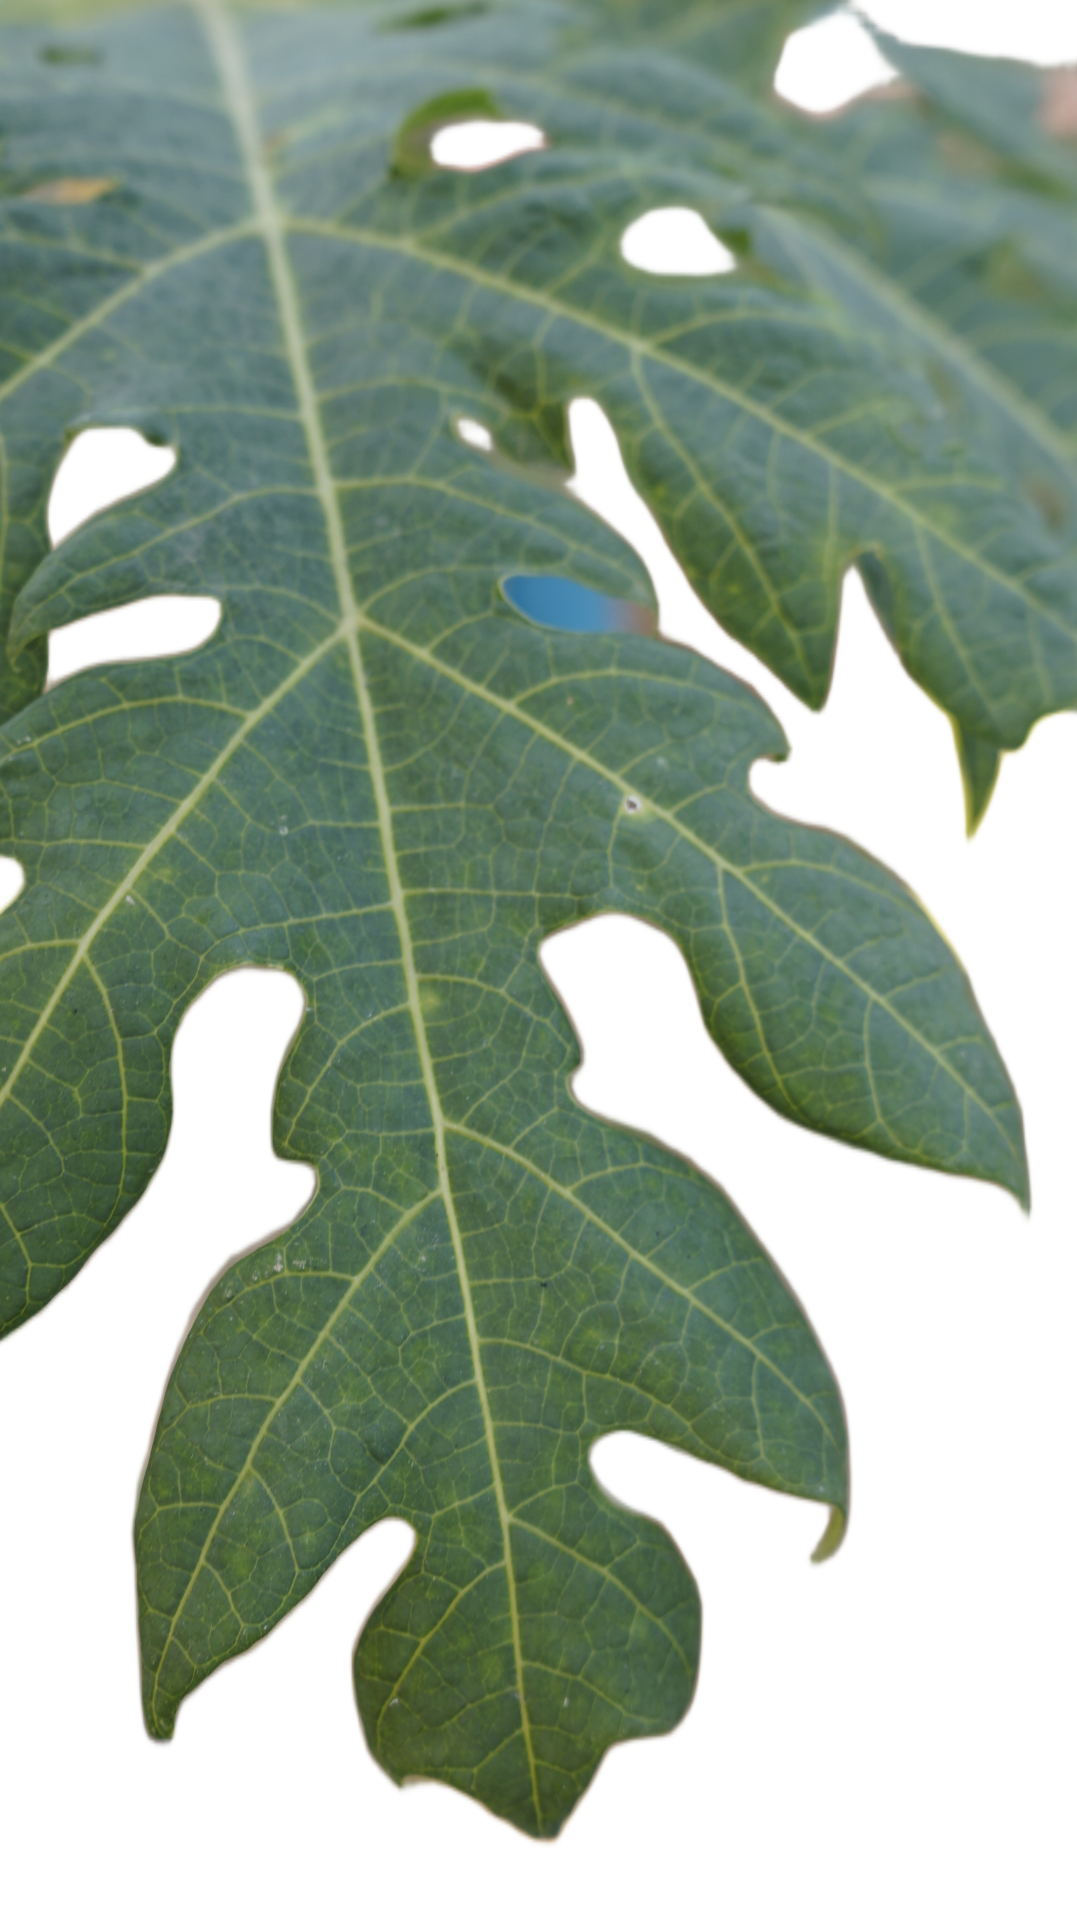
Crop: Papaya
Label: Carica_Insect_Hole